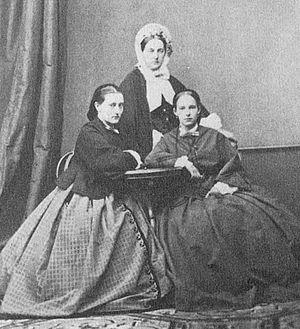
Eugénie Maximilianovna de Leuchtenberg, princesse de Leuchtenberg et princesse Romanovskaïa puis, par son mariage, princesse d'Oldenbourg, est née le 1ᵉʳ avril 1845 à Saint-Pétersbourg, en Russie, et décédée le 4 mai 1925 à Biarritz, en France. Issue de la maison de Beauharnais, c'est une princesse russe connue pour son implication dans les œuvres sociales.
Maria Maximilianovna de Leuchtenberg, princesse de Leuchtenberg, princesse Romanovskïa et, par son mariage, princesse de Bade était la fille aînée de Maximilien de Beauharnais, 3ᵉ duc de Leuchtenberg et de son épouse la grande-duchesse Marie Nikolaïevna de Russie. Épouse du prince Guillaume de Bade, elle a un fils, Maximilien de Bade, qui devient le dernier chancelier impérial d'Allemagne.